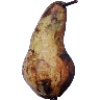
Label: pear_abate